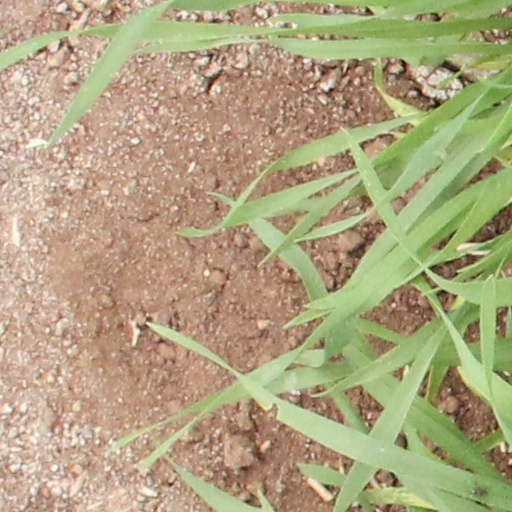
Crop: wheat